Poor Righteous Teachers

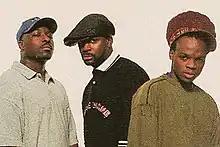

Poor Righteous Teachers was a hip hop group from Trenton, New Jersey, founded in 1989. Often referred to as PRT by its fans, Poor Righteous Teachers was known as a socially and politically conscious hip hop group, with musical content inspired by the teachings of the Nation of Gods and Earths. Wise Intelligent, as the lead MC, was the most visible and well known member of the group. Culture Freedom provided vocals and production, and Father Shaheed served as a DJ and producer. About.com ranked the group's lead MC, Wise Intelligent, number five on its list of the 10 Most Underrated Rappers, calling him "one of the most creative MCs of our time."